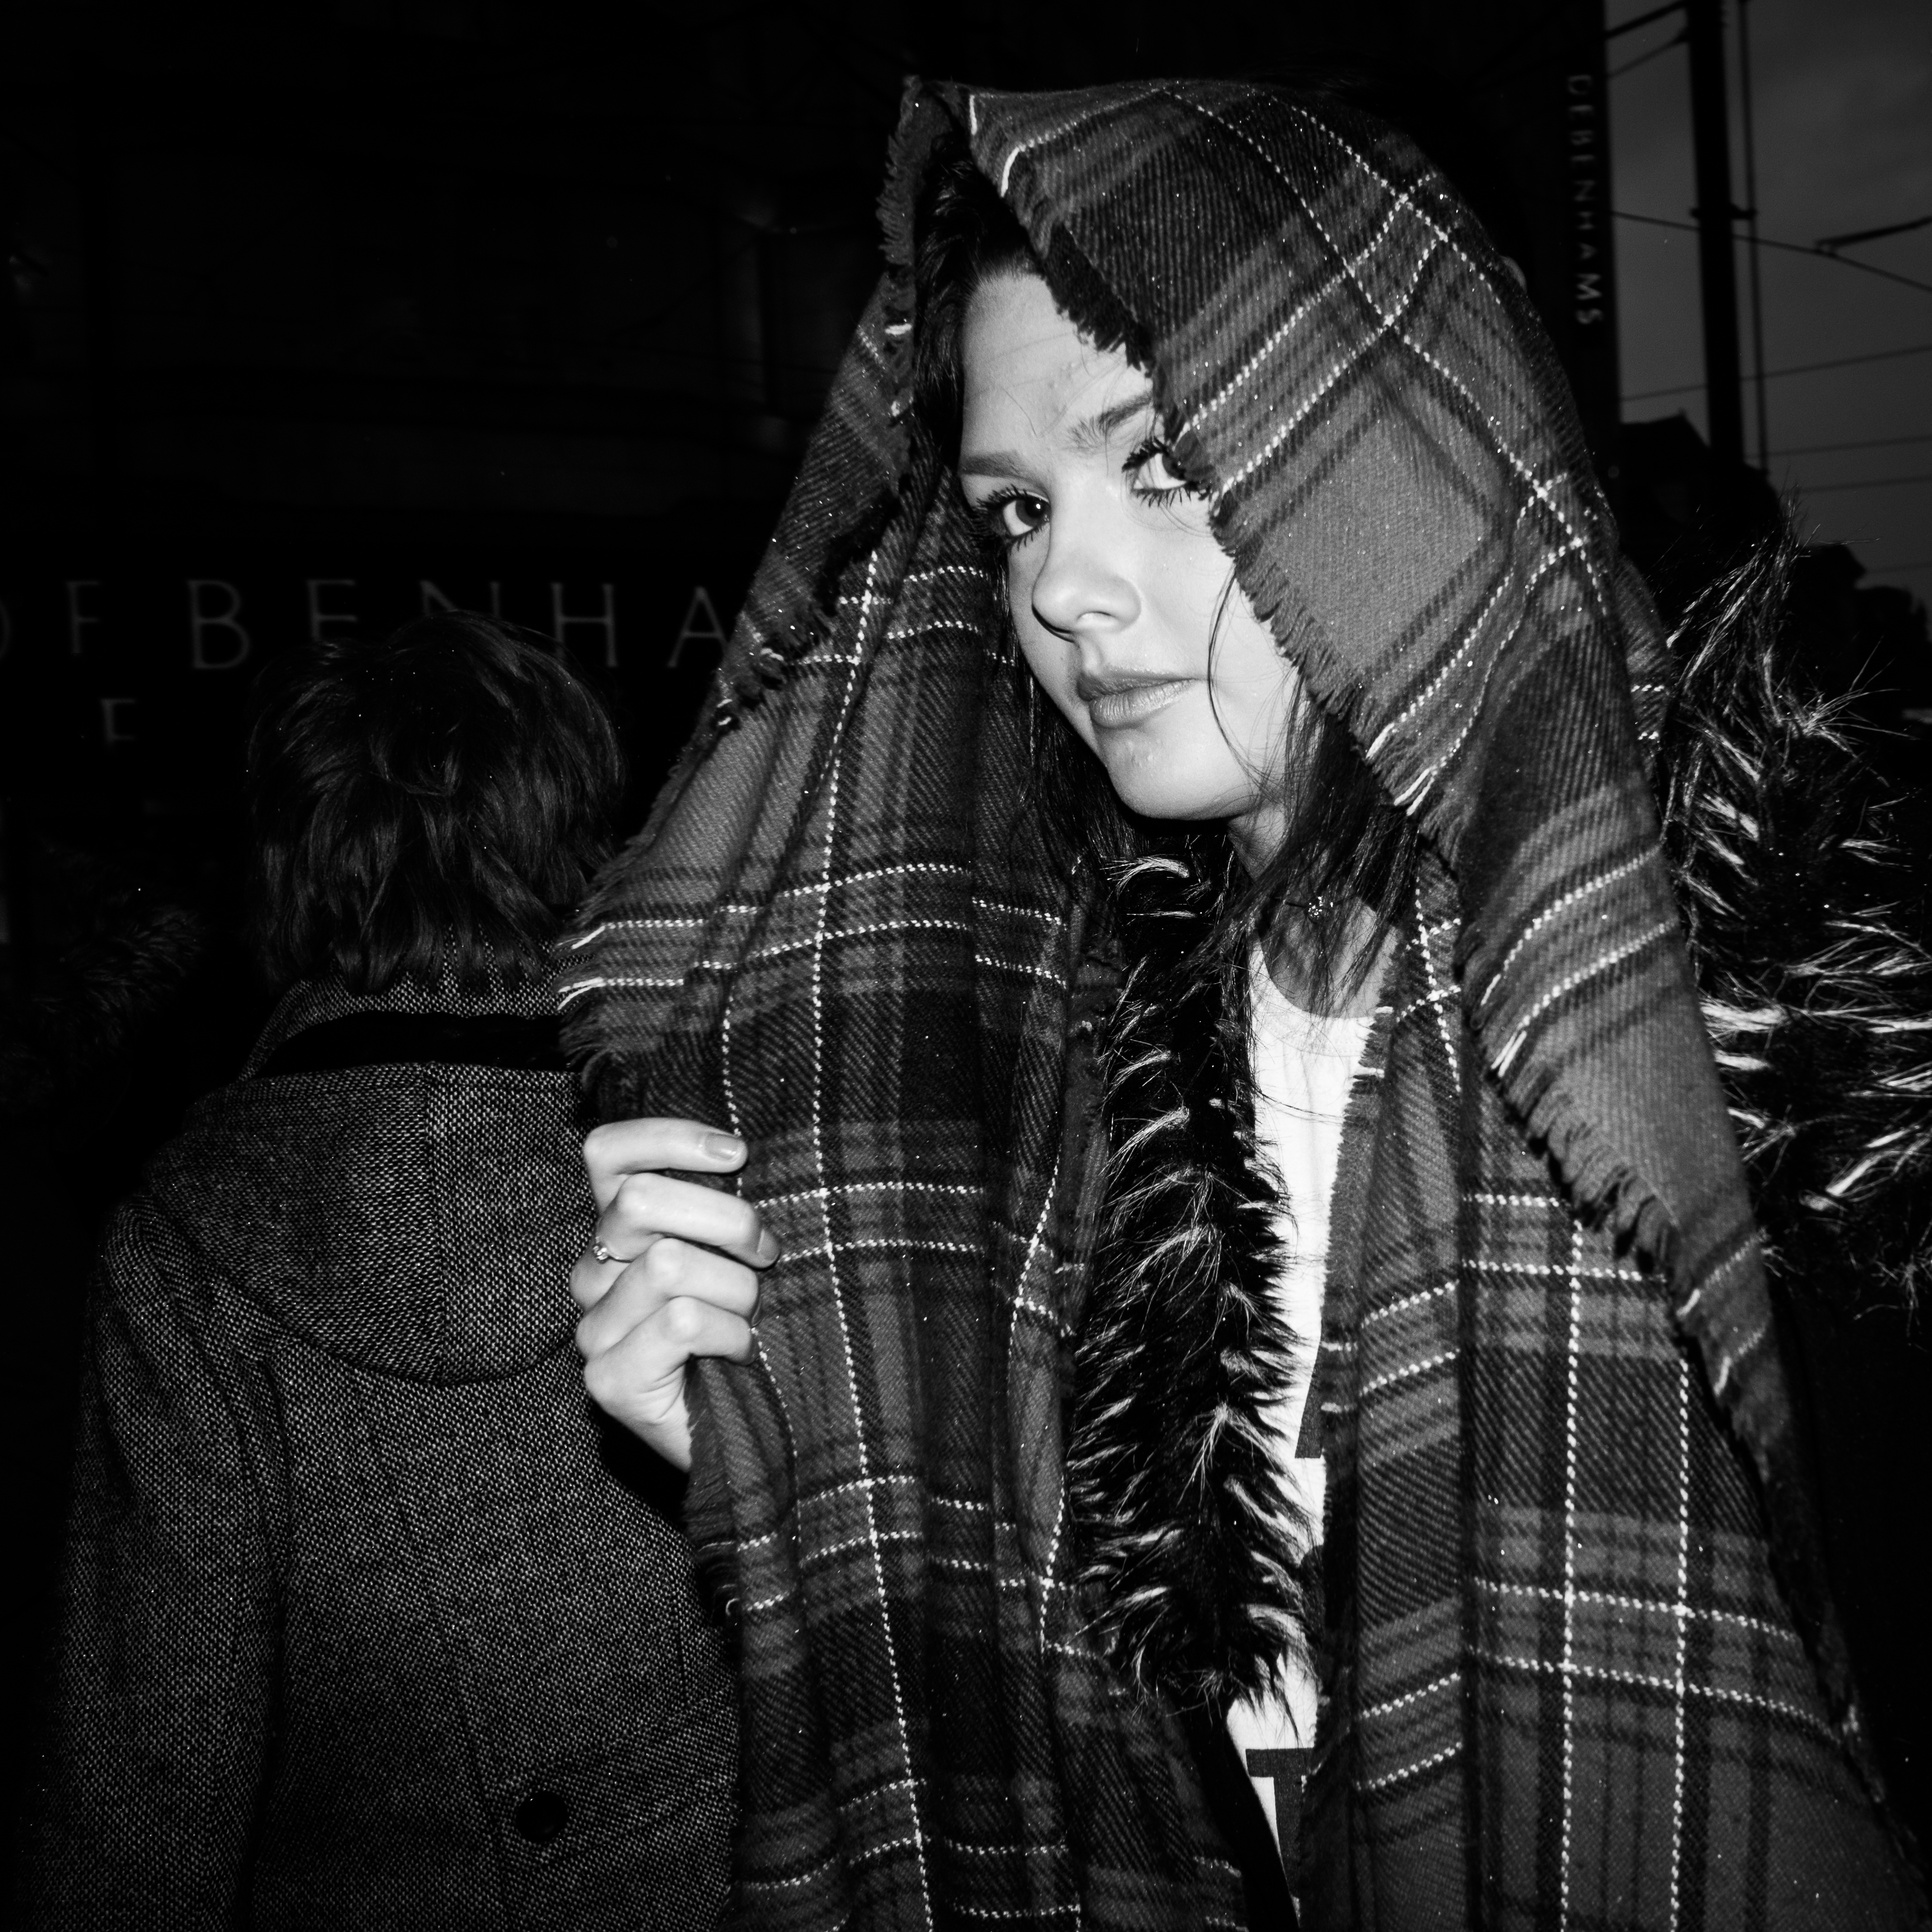
person, black and white, portrait, darkness, fashion, black, monochrome, photograph, monochrome photography, film noir, goth subculture